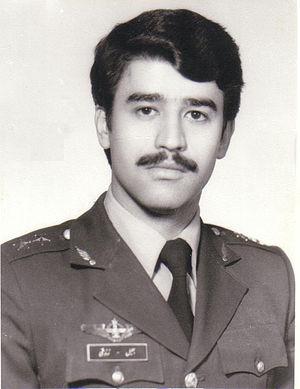
Jalil Zandi, né le 2 mai 1951 à Garmsar et mort le 1ᵉʳ avril 2001 à Téhéran, est un pilote de chasse iranien, as de la guerre Iran-Irak.